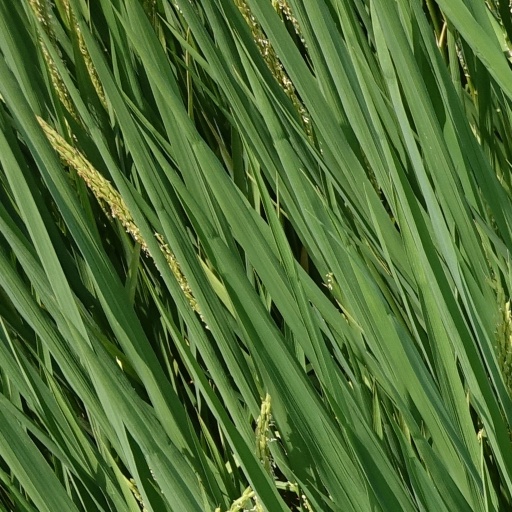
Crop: rice